Things from Another World (film)

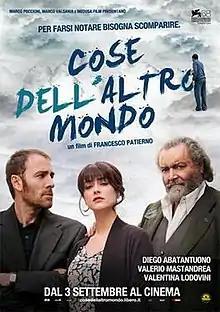
Theatrical release poster

Things from Another World is a 2011 Italian comedy film directed by Francesco Patierno, loosely based on "A Day Without a Mexican".